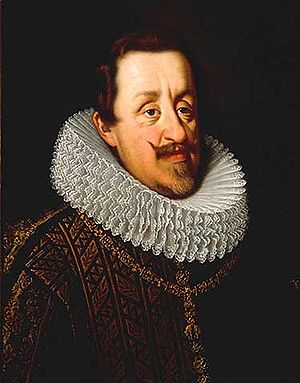
Ungarns regenter / Konger af Ungarn / Huset Habsburg
? -895 Álmos